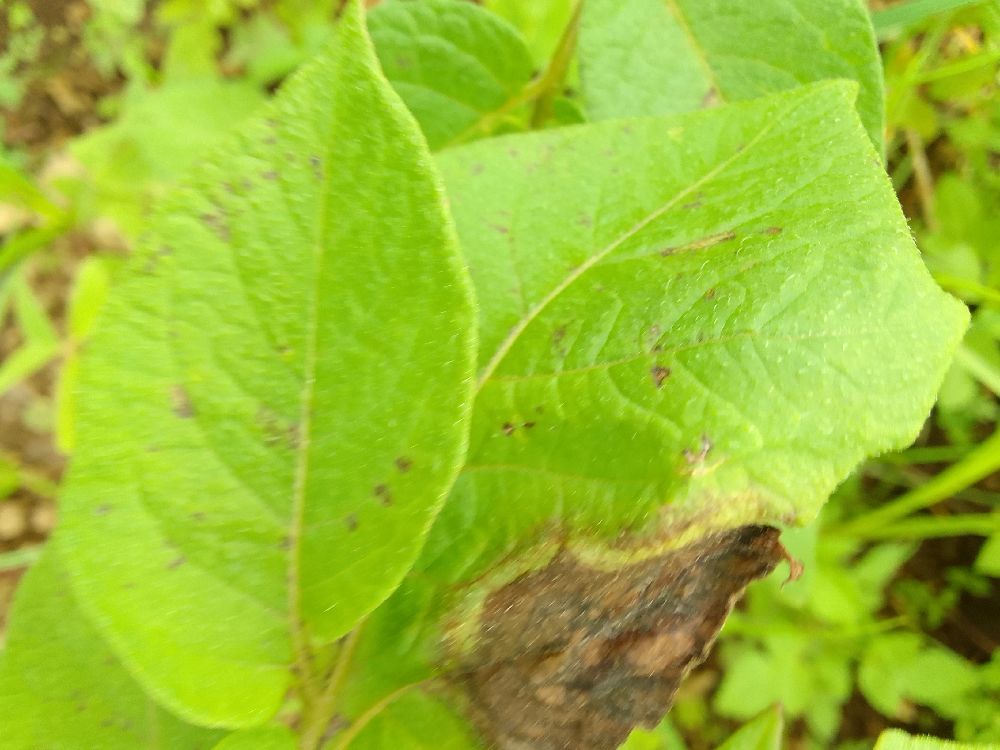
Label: Late blight